Seljuk Tower

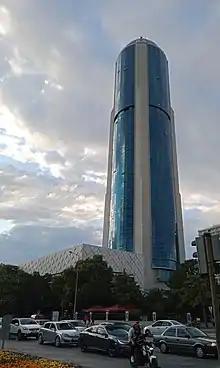
Seljuk Tower in Konya

The 42-floor Seljuk Tower is a skyscraper within the Konya Trade Center (also known as Kulesite) business and shopping center in Konya, Turkey. At the time of its completion in 2006, it was the 11th-tallest skyscraper in Turkey and the tallest in Konya and the Central Anatolia Region.